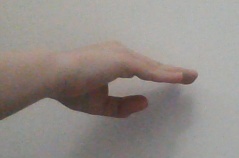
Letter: jeem